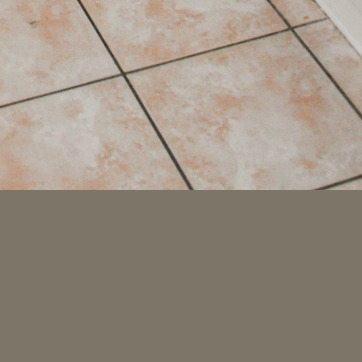
Material: tile